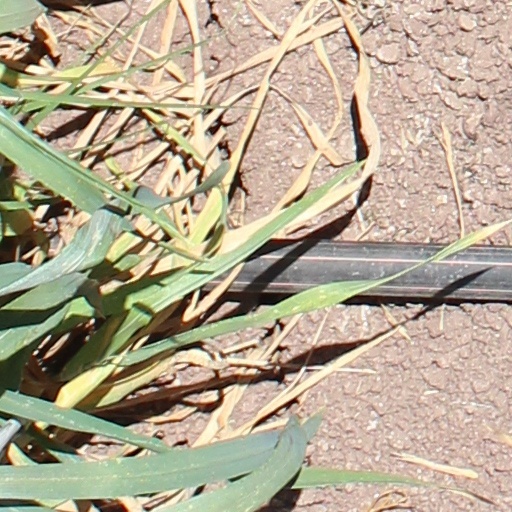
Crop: wheat